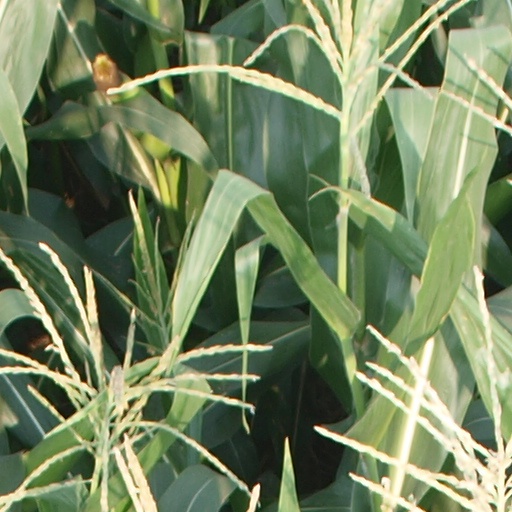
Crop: maize; corn